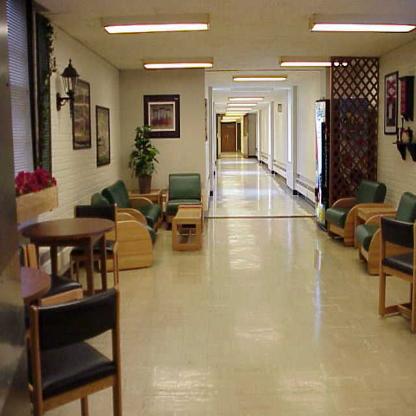
Scene: Indoor